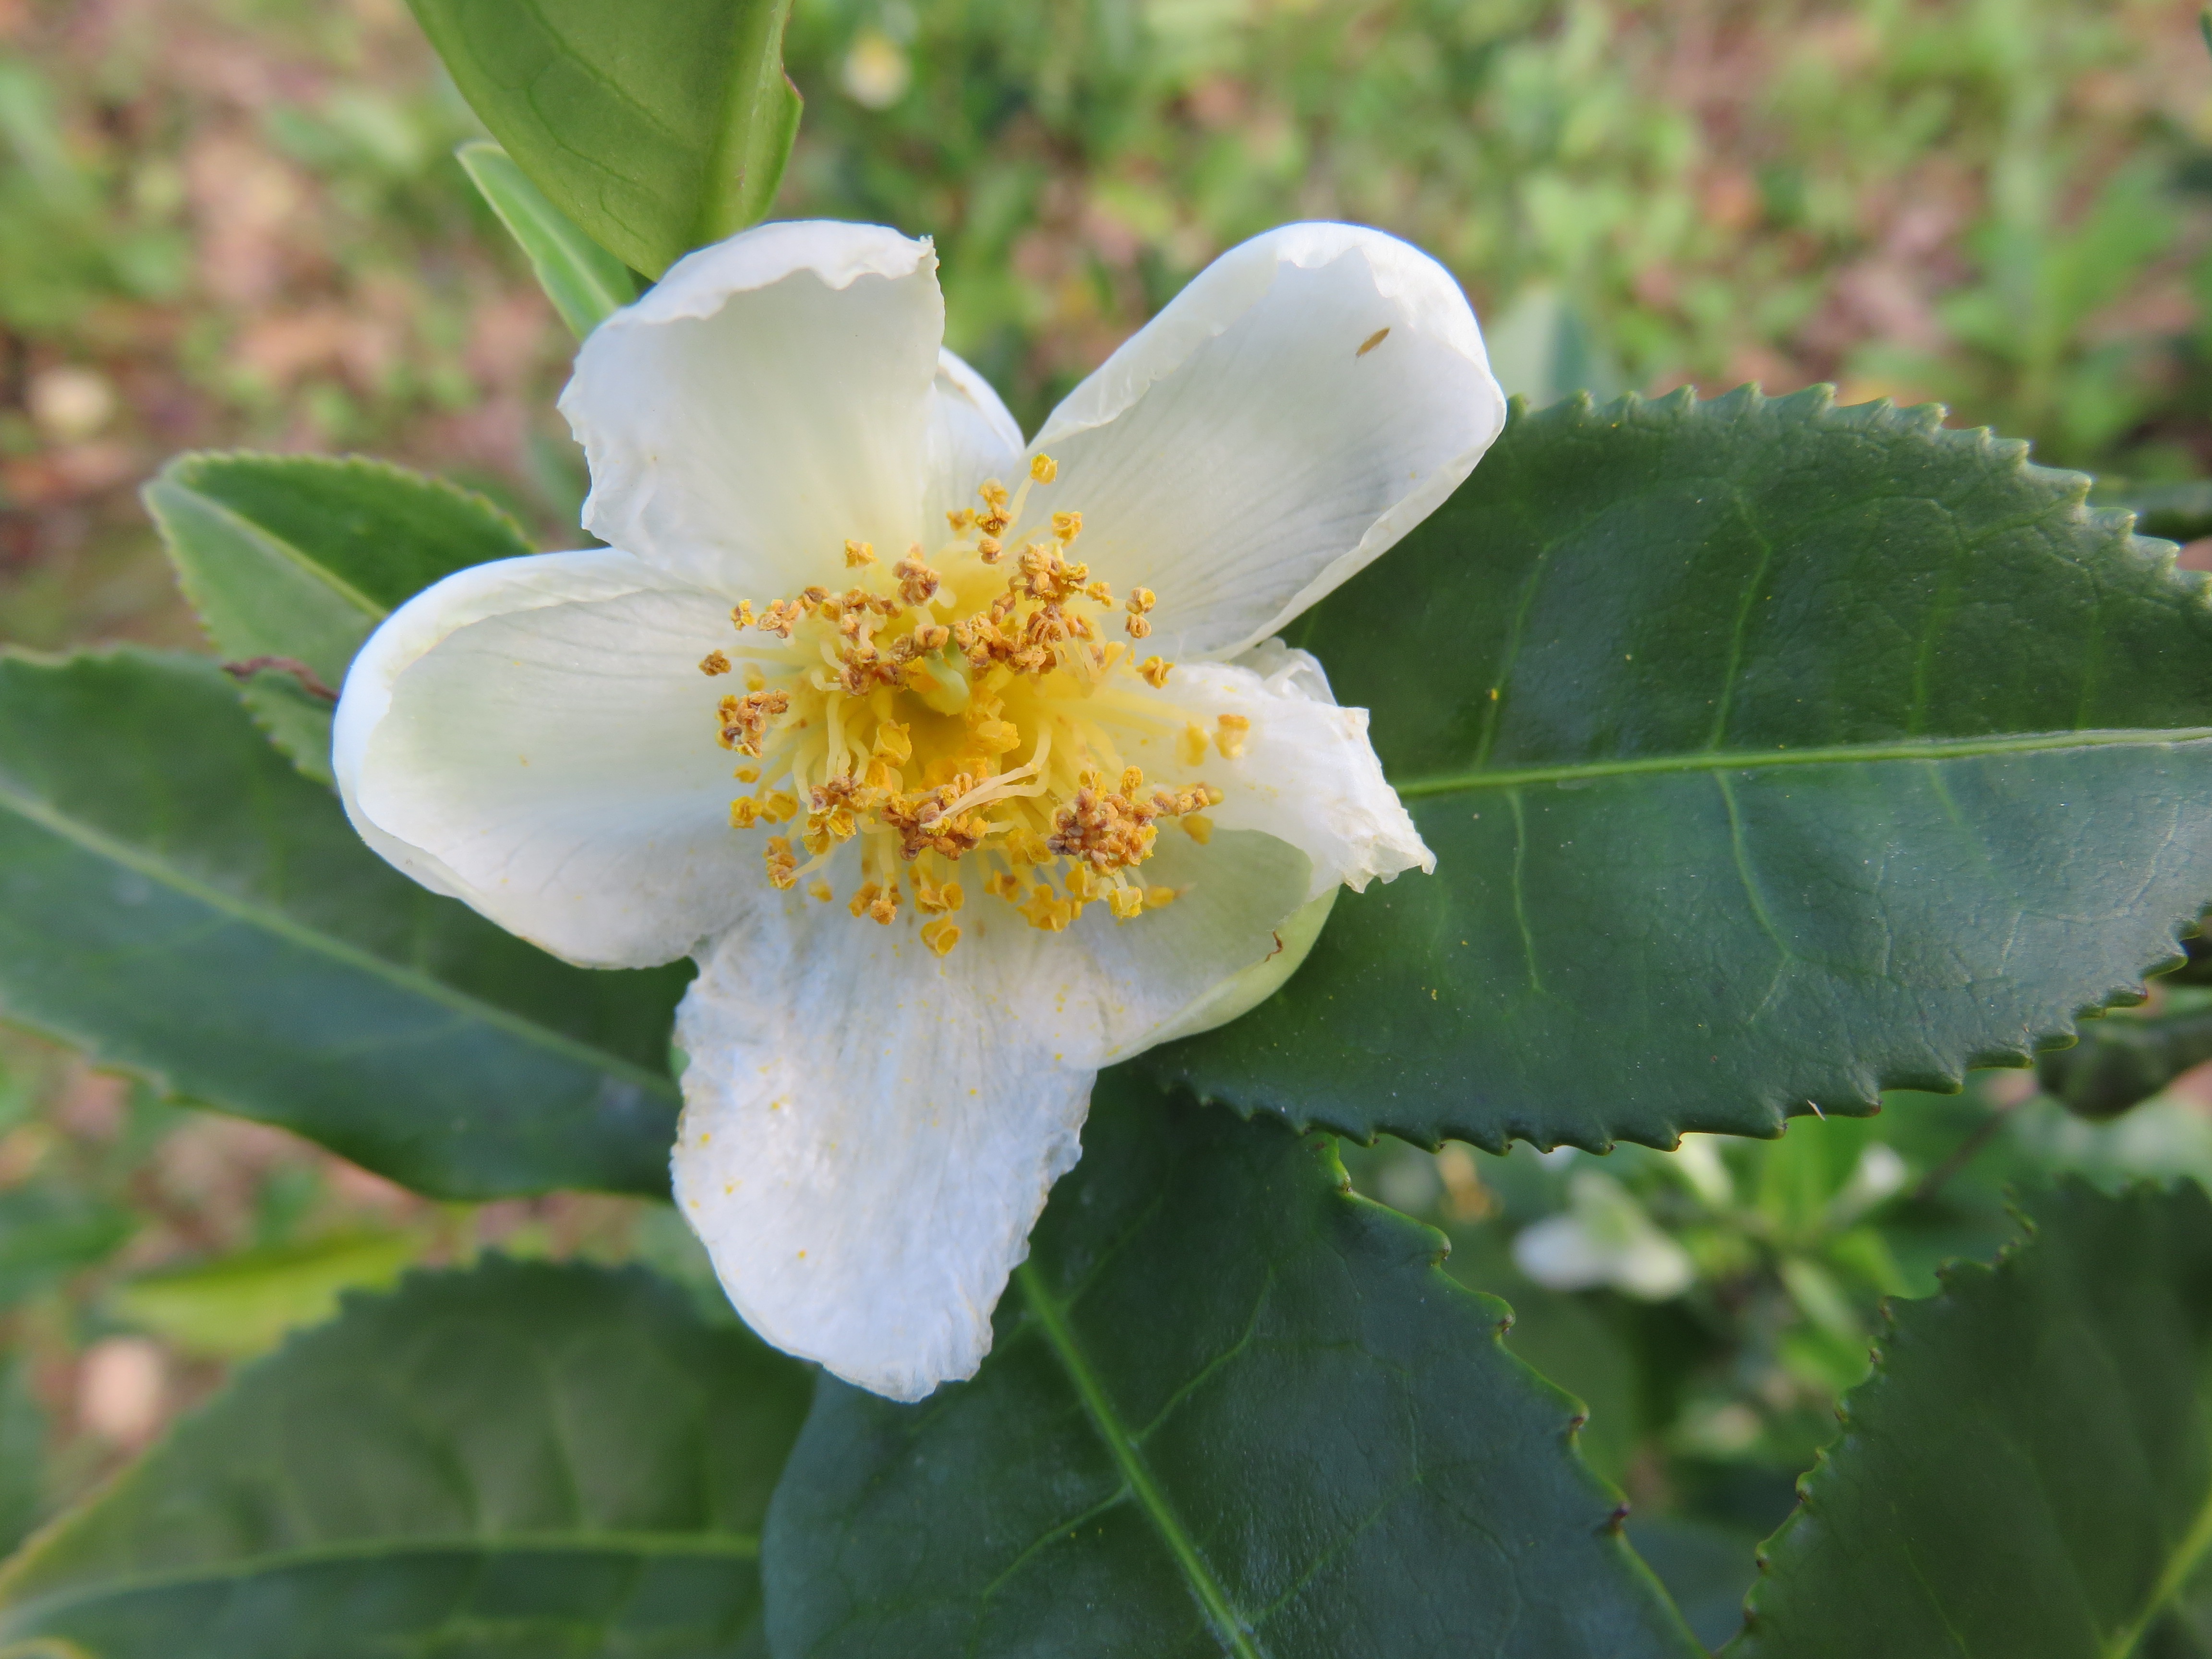
blossom, plant, white, tea, leaf, flower, produce, botany, flora, wildflower, petals, shrub, plantation, macro photography, flowering plant, tea leaves, camellia sinensis, land plant